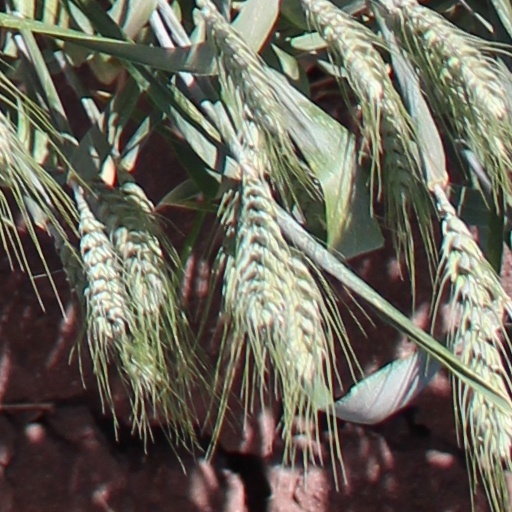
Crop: wheat